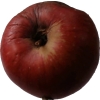
Label: Apple 17